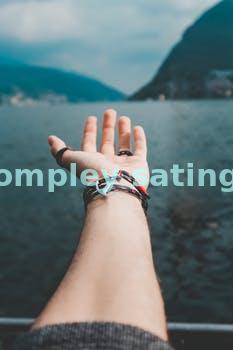
Label: Watermark